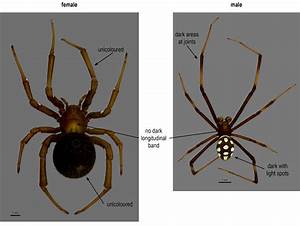
Label: ragno